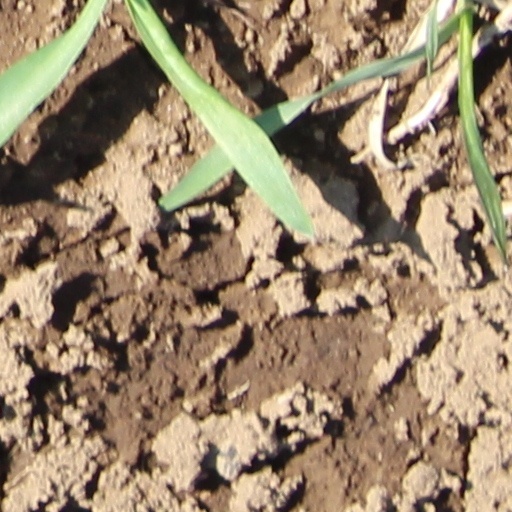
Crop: wheat